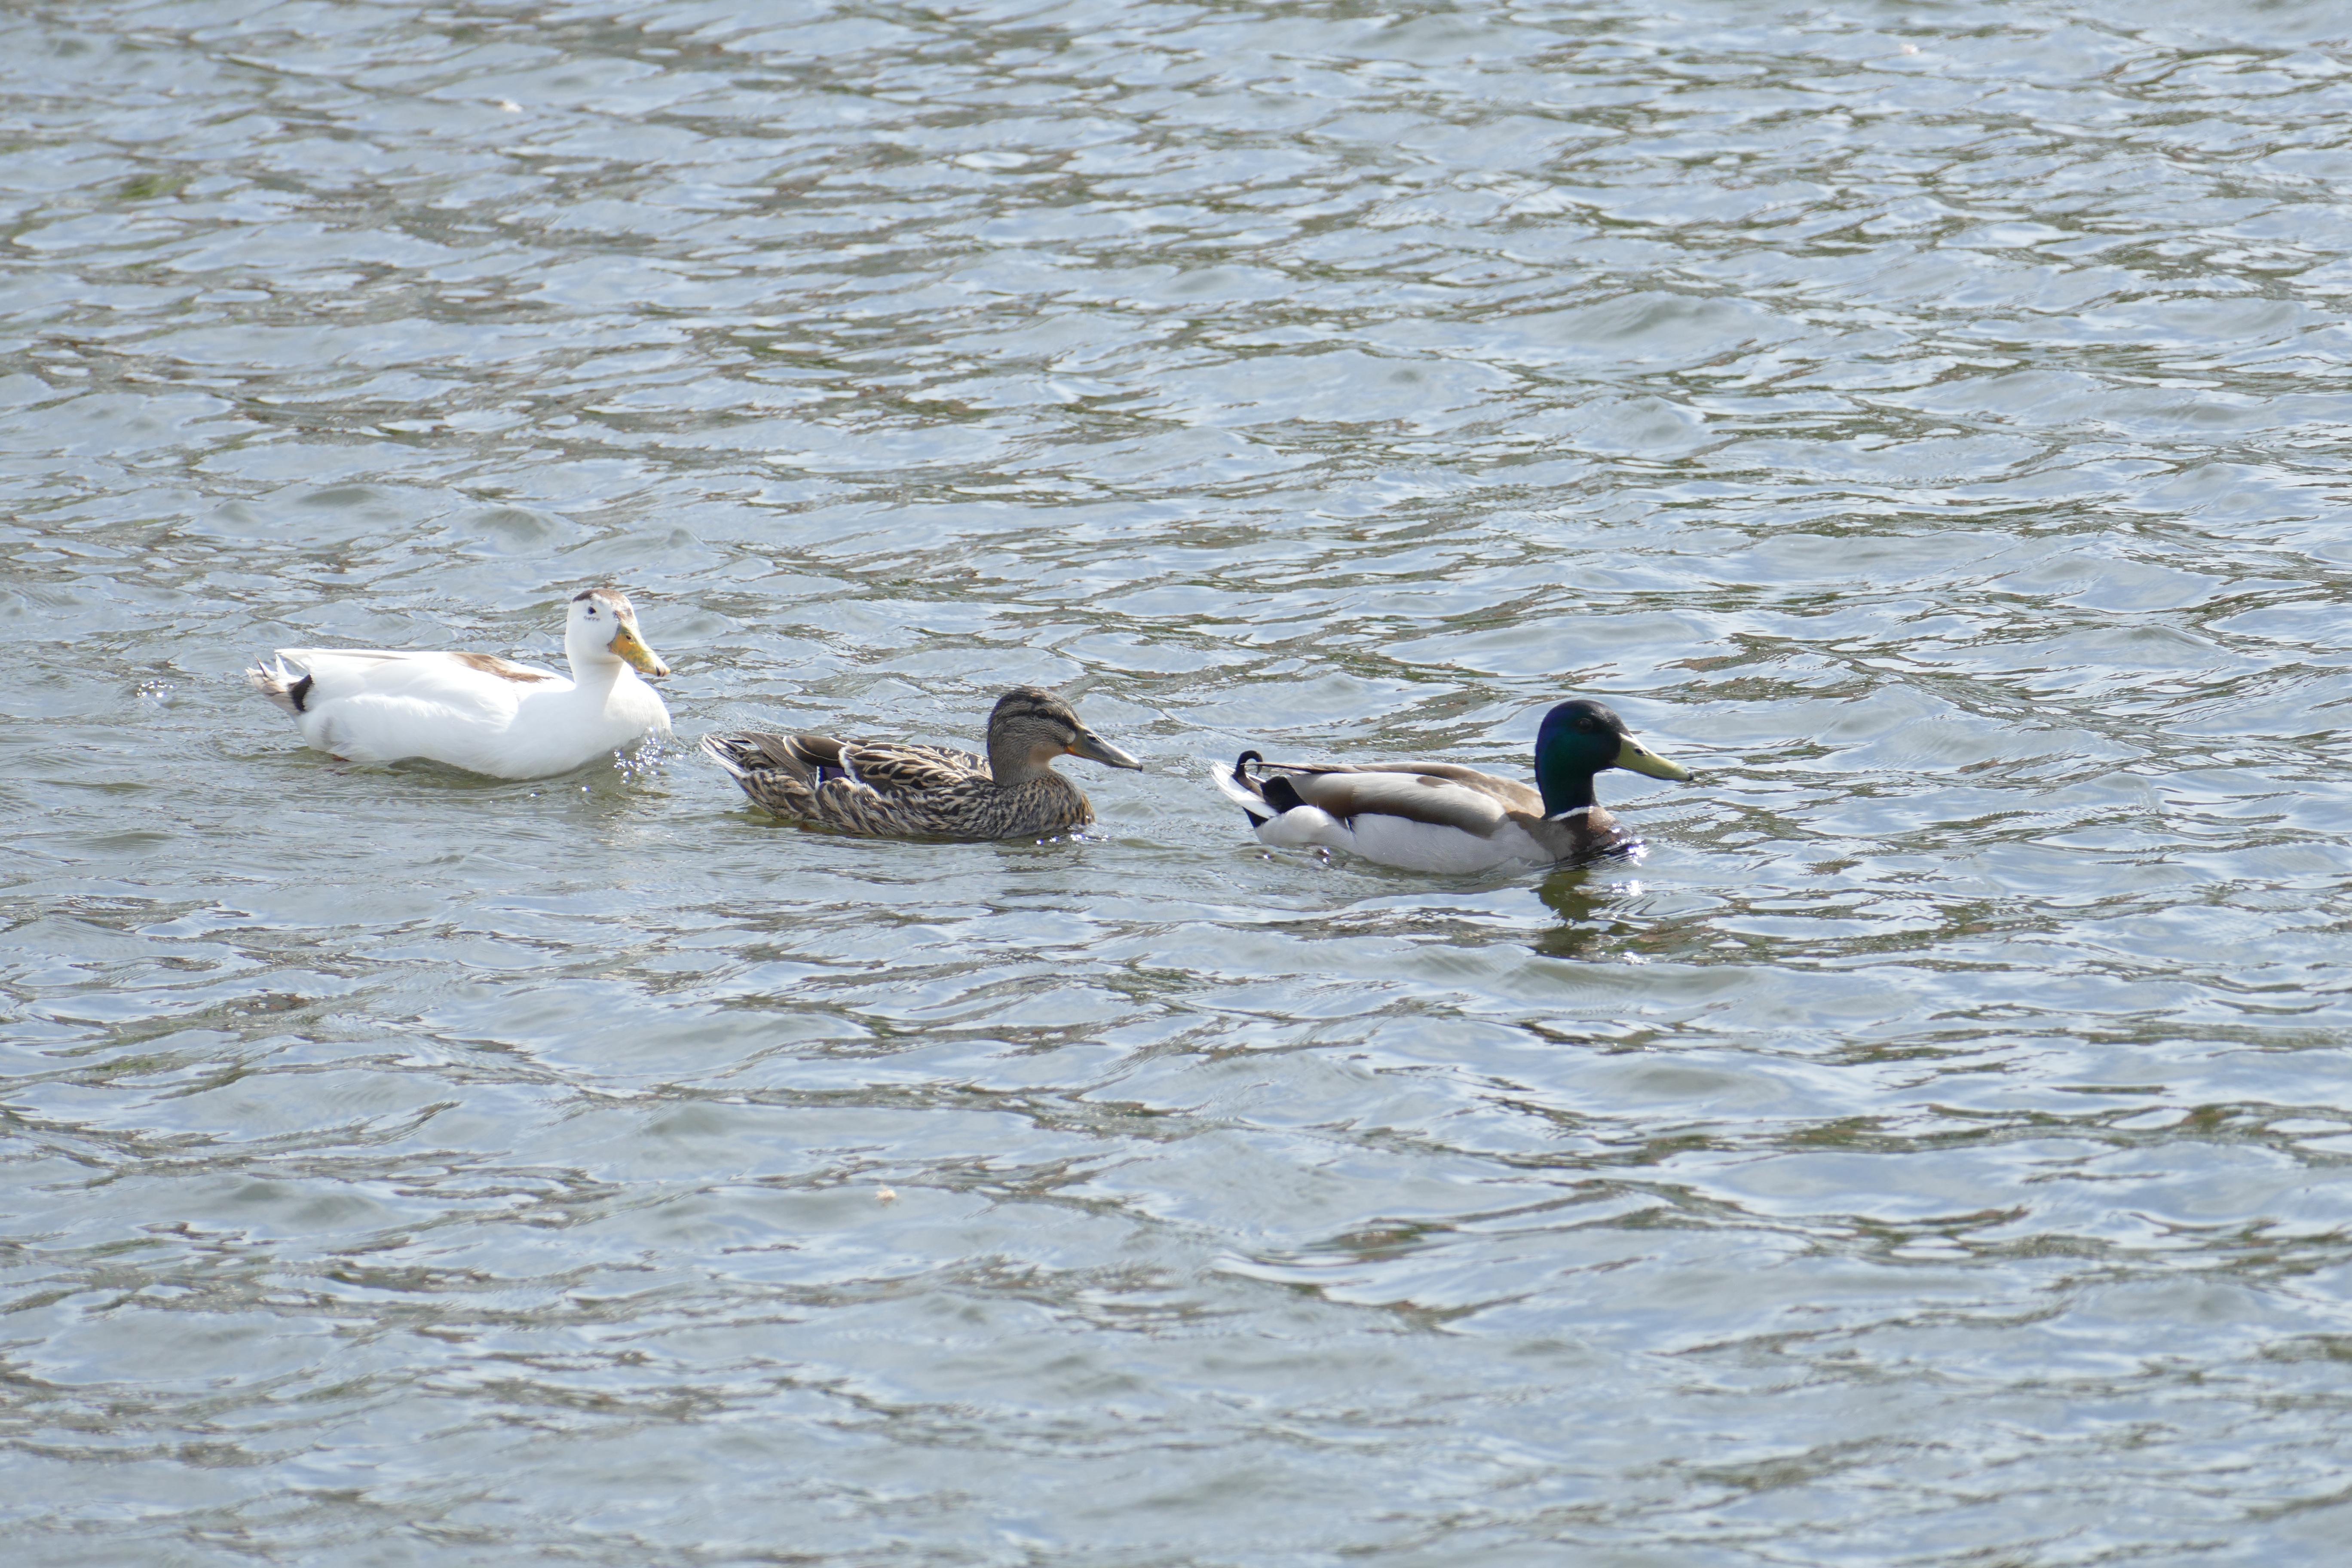
sea, water, bird, wing, seabird, pond, wildlife, fauna, duck, vertebrate, ducks, waterfowl, water bird, mallard, ilsenburg, trout pond, ducks geese and swans, seaduck